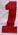
Number: 1